Richard Carr (chaplain)

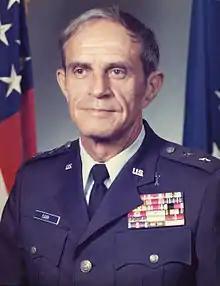
Official U.S. Air Force Photo

Richard Carr (December 3, 1925 – November 9, 2002) was Chief of Chaplains of the United States Air Force.